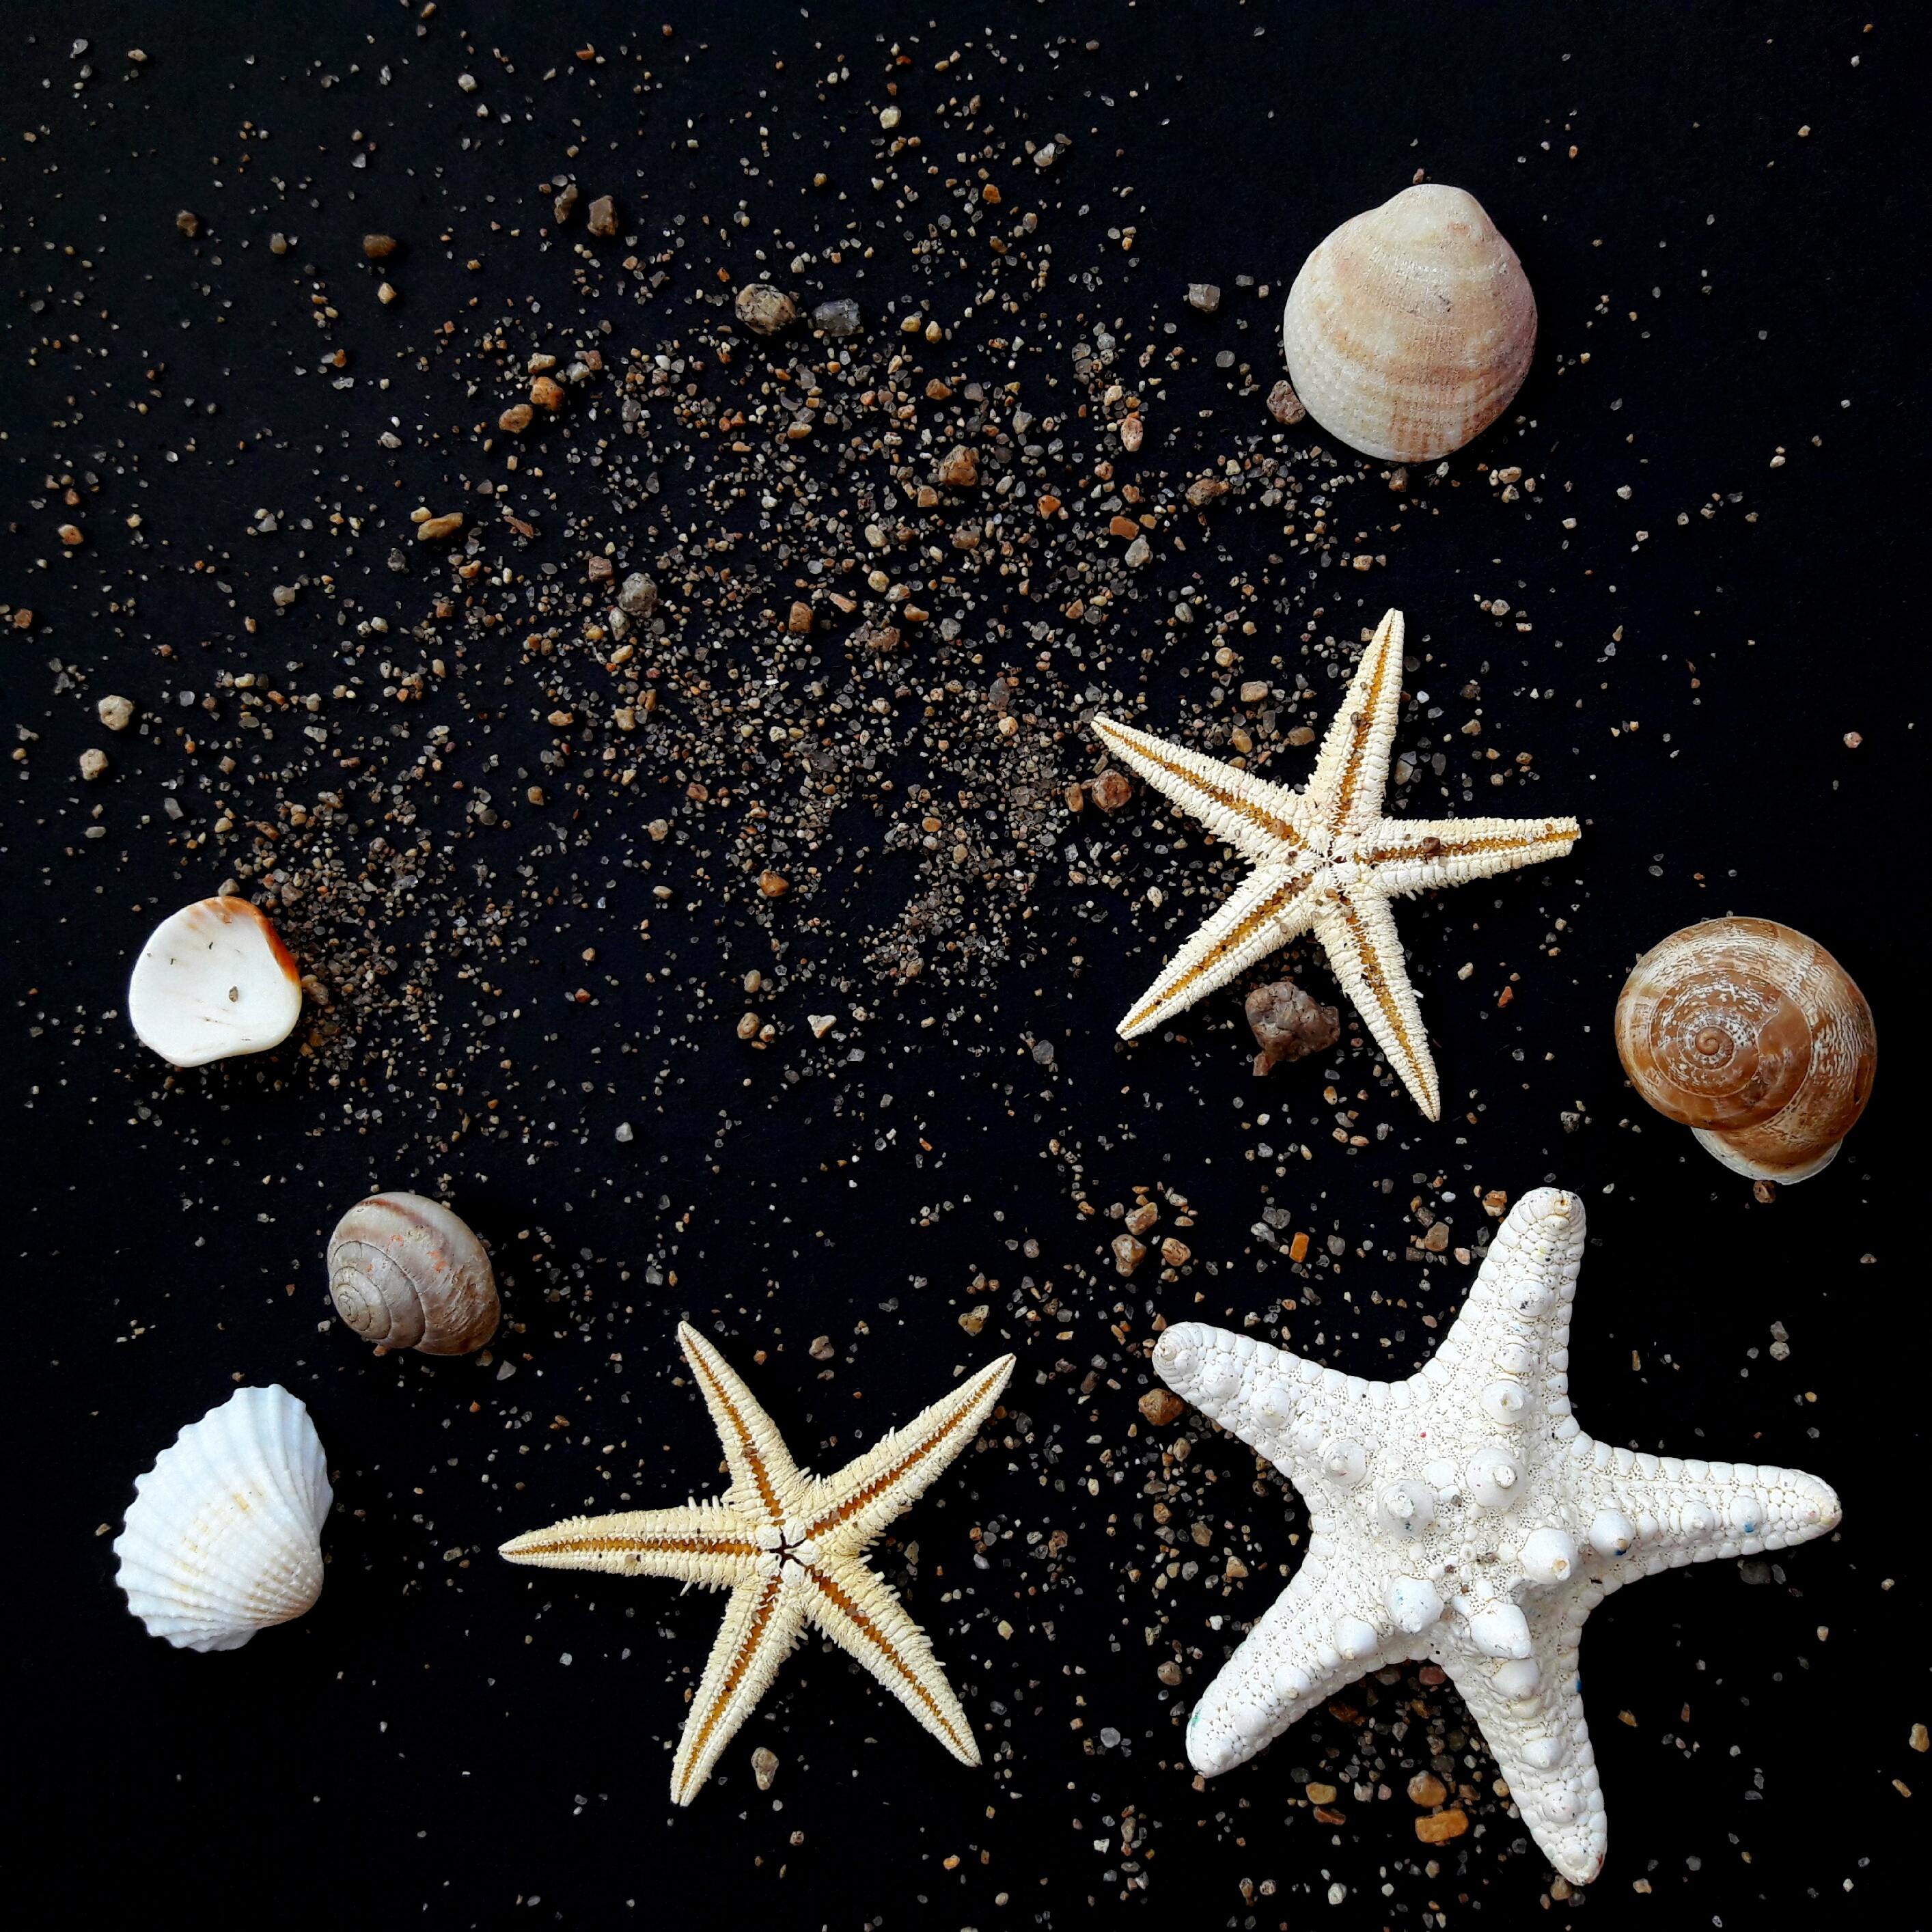
star, biology, starfish, invertebrate, echinoderm, astronomical object, marine invertebrates